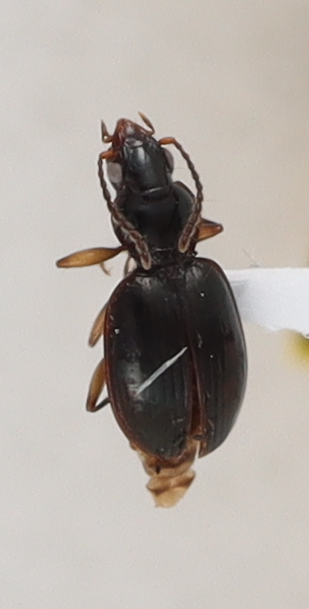
Scientific name: Mecyclothorax konanus
Plot: 14
Trap: E
Collected: 20240911